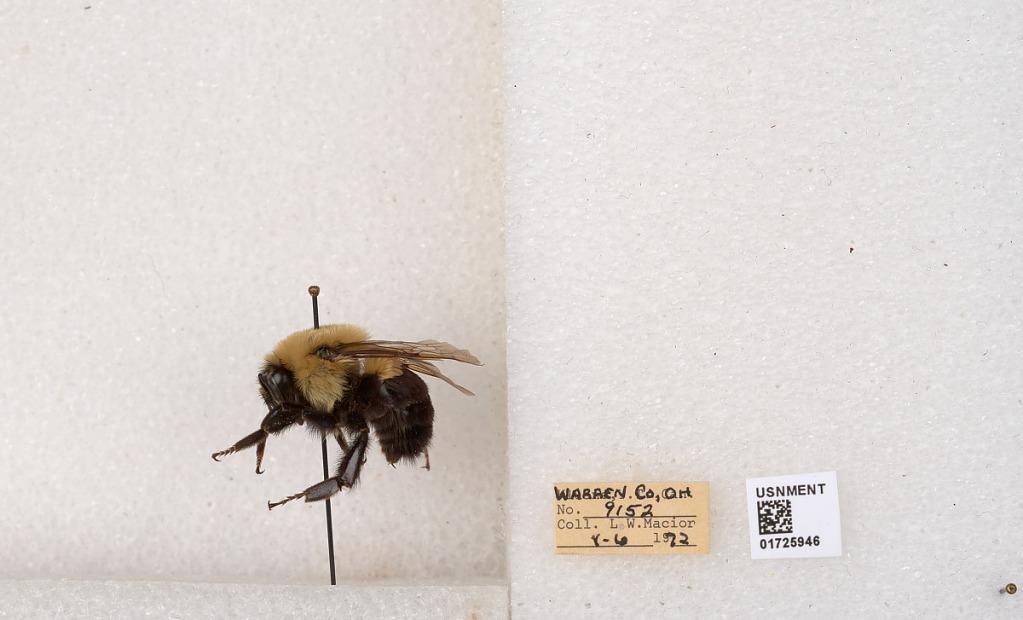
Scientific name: Bombus impatiens Cresson
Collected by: L. Macior
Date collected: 1972-5-6
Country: United States
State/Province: Ohio
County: Warren
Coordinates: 39.4276, -84.1668